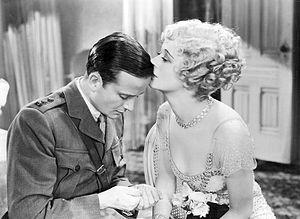
Downton Abbey est une série télévisée britannique, créée par Julian Fellowes et co-produite par Carnival Films et Masterpiece. Elle compte 52 épisodes d'une durée moyenne de 50 minutes, répartis en 6 saisons. Elle a été diffusée du 26 septembre 2010 au 25 décembre 2015 sur ITV1 au Royaume-Uni et en Irlande, ainsi qu'au Canada sur VisionTV, et par la suite en Suisse, en France, en Belgique et au Québec. Downton Abbey est une série dramatique historique mettant en scène la vie d'une maisonnée aristocratique britannique dans les années 1910 et 1920 en accordant la même attention aux aristocrates et aux domestiques qui travaillent à leur service. Au fil des saisons, la série intègre de nombreux éléments empruntés au genre du soap opera.
Margaret Clancey, née le 29 juillet 1897 à Tucson et morte le 8 mars 1989 à Los Angeles, est une monteuse américaine.
Cavalcade est un film américain réalisé par Frank Lloyd, sorti en 1933.